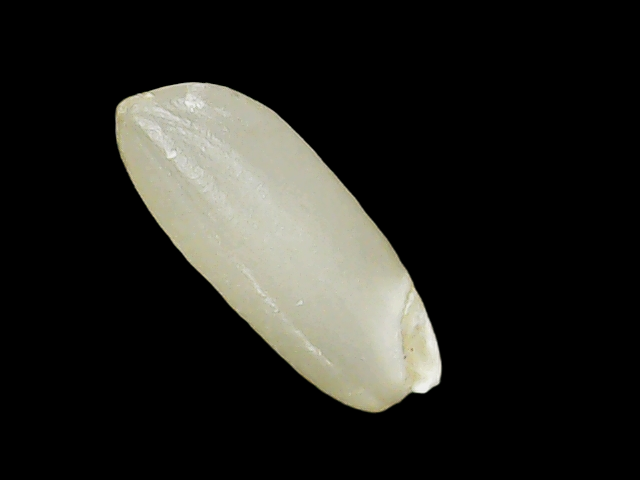
Rice variety: Binadhan23